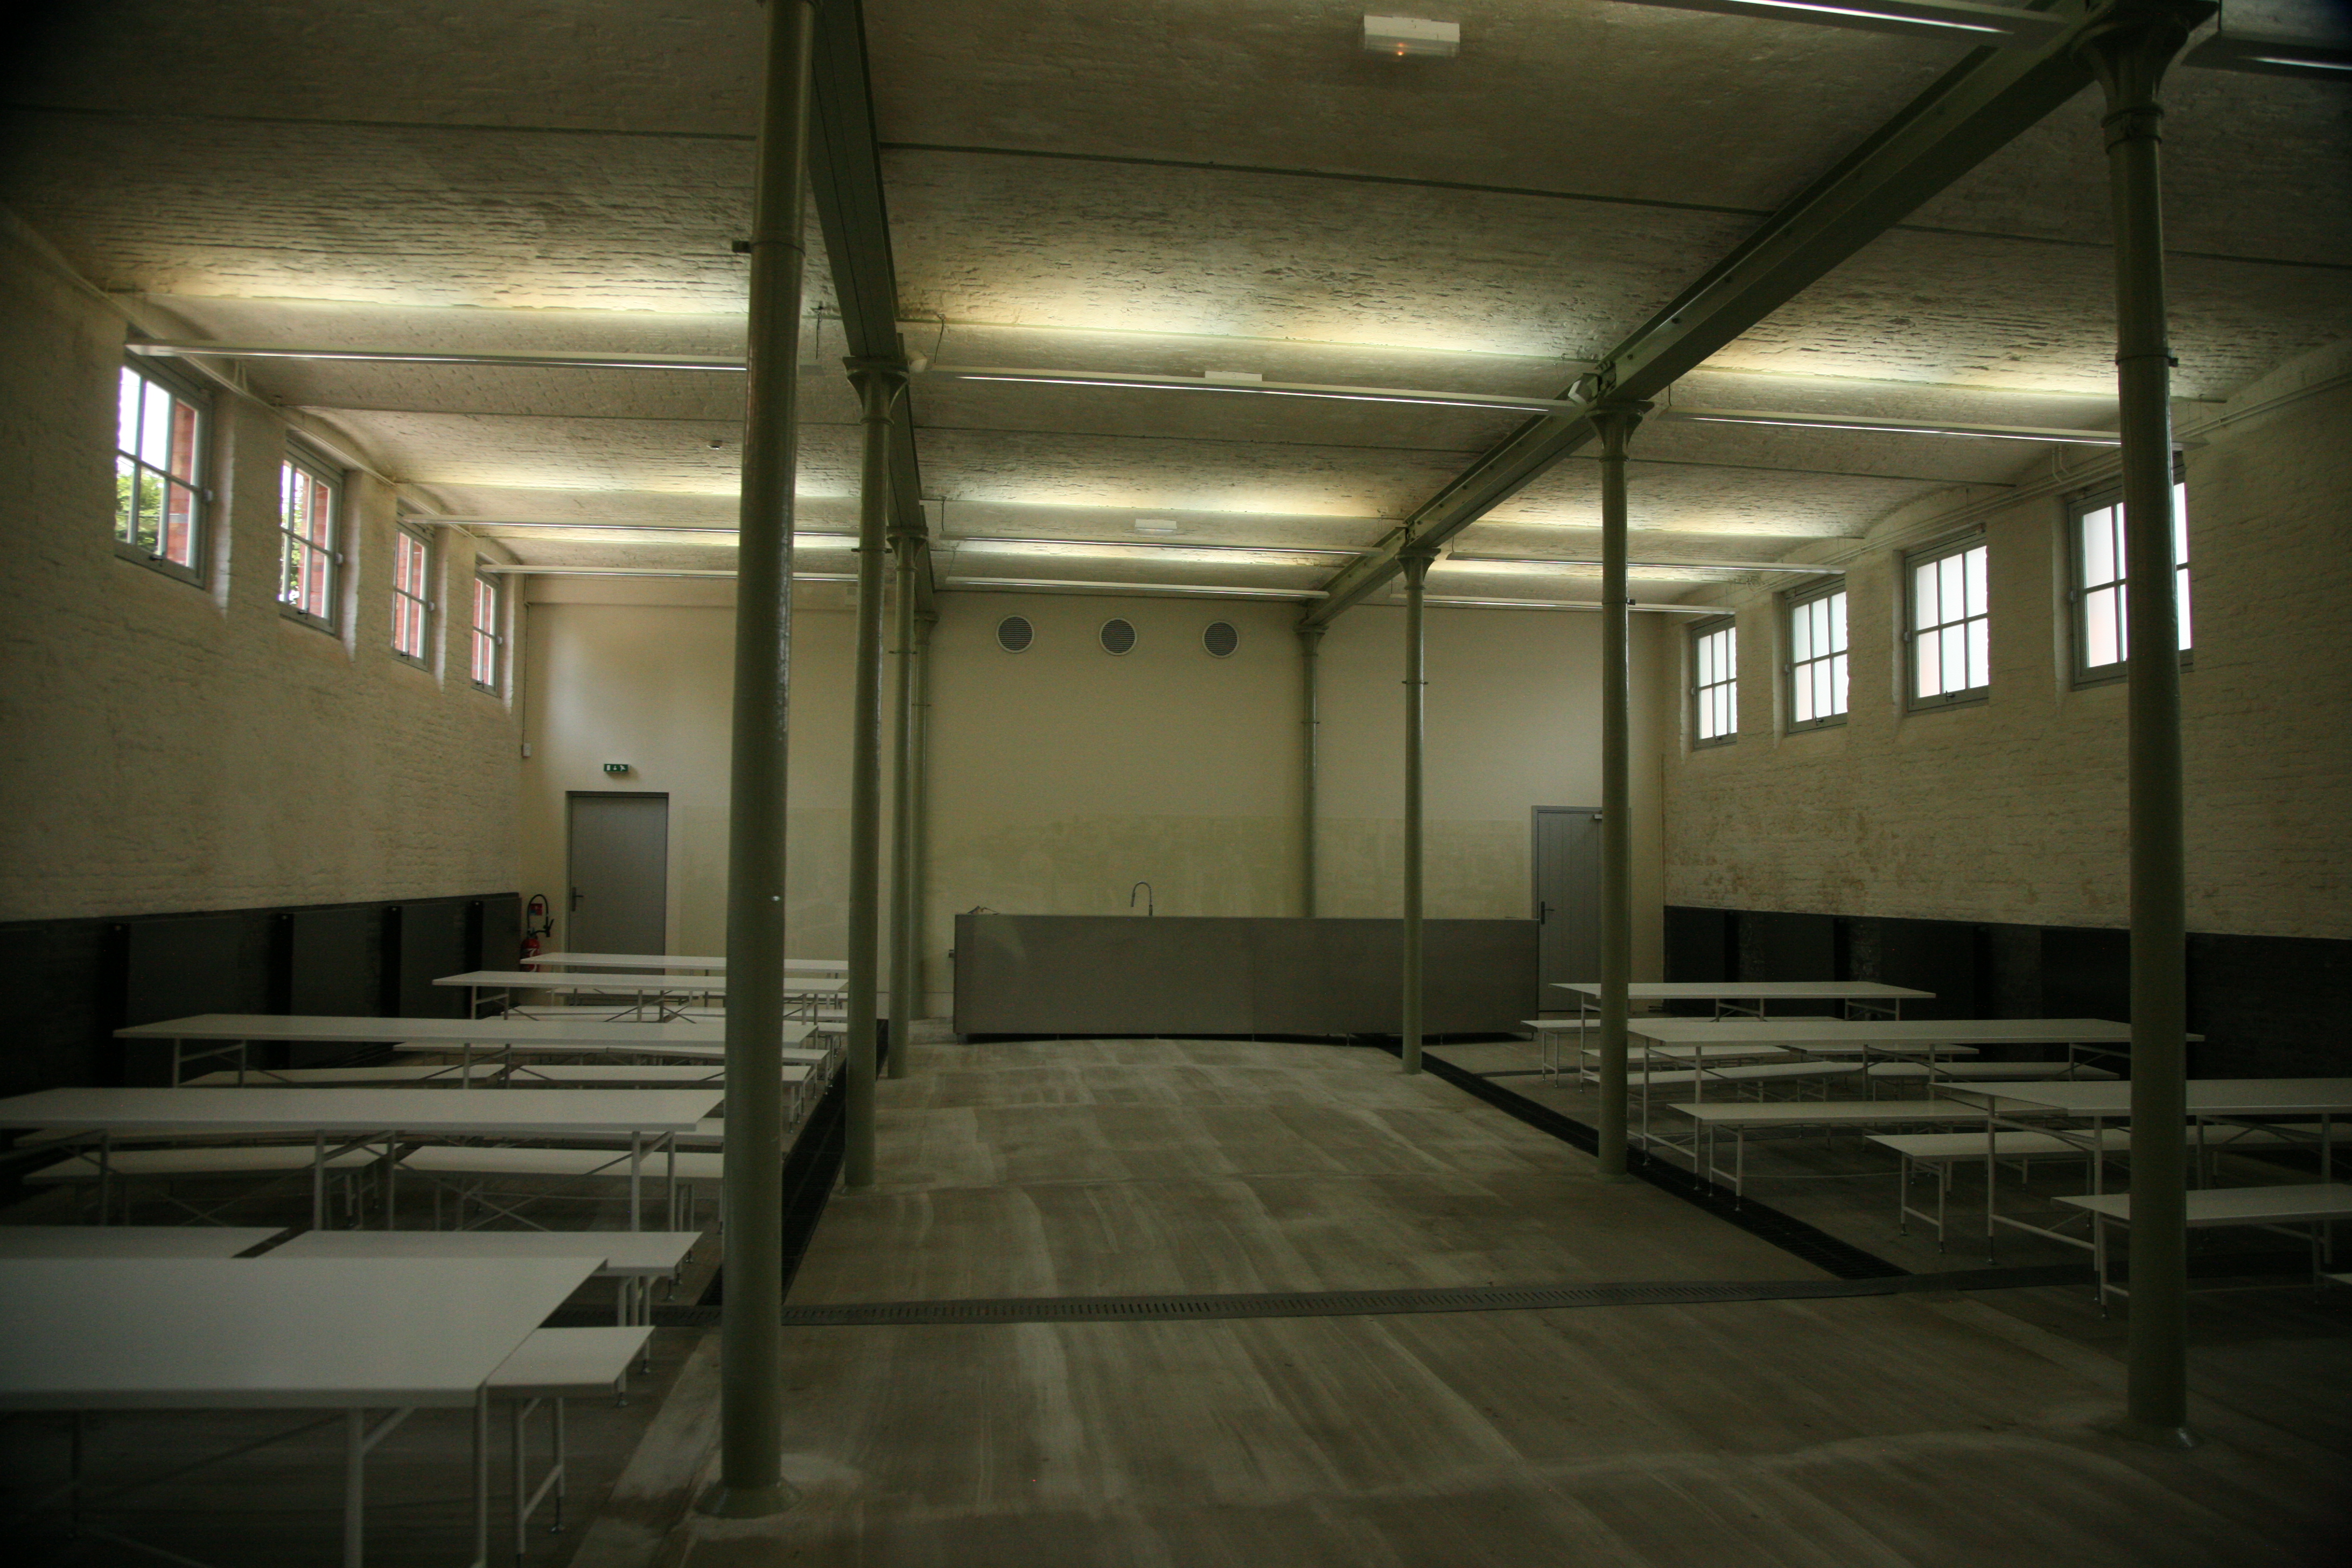
architecture, auditorium, floor, building, social, ceiling, hall, factory, room, lighting, concrete, laundry, interior design, swimmingpool, arquitectura, suelo, piscine, tourist attraction, utopia, washroom, architektur, beton, boden, screenshot, guise, socialism, godin, aisne, palaissocial, utopie, socialpalace, hygiene, waschraum, buanderie, phalanst re, familist re, ba o, 19 me